Royal William Victualling Yard

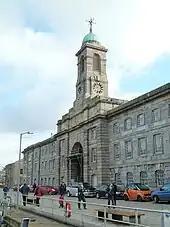
Melville block.

In 1821 it was decided to centralise Plymouth's victualling provision in a new location. The area then known as 'Cremill Point' was chosen, both for its 'great depth of water' and for its equal proximity to the Dockyard, the Hamoaze and the Sound. In 1824 an Act of Parliament sanctioned the purchase of the site and the Victualling Commissioners appointed John Rennie as architect. Over the next three years, an area of the northern half of the promontory known as Western King was levelled to provide the site for the new yard, with 370,000 tons of excavated rubble being used to extend the site by a further (reclaimed from the sea), as well as providing stone for building. Convict labour was used for this initial work. Work on the first of the buildings began in late 1827, and on the boundary walls and the basin the following year; in July 1831 the transfer took place of the Victualling offices and stores from the old premises in Lambhay to the new premises in Stonehouse (albeit construction was set to continue until the mid-1830s). Once complete, they were named the Royal William Victualling Yard.